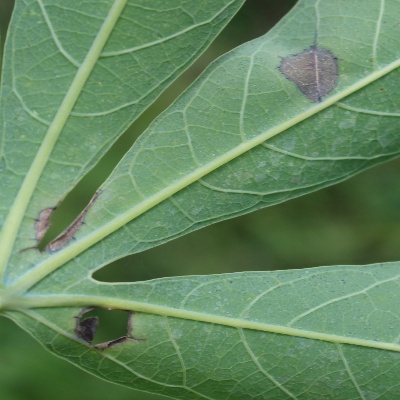
Crop: Cassava
Condition: bacterial blight